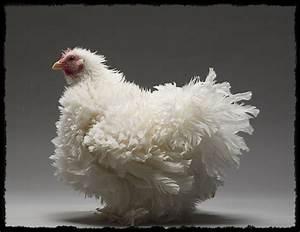
chicken